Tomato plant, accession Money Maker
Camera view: horizontal (90 deg, fisheye); turntable rotation: 0 degrees
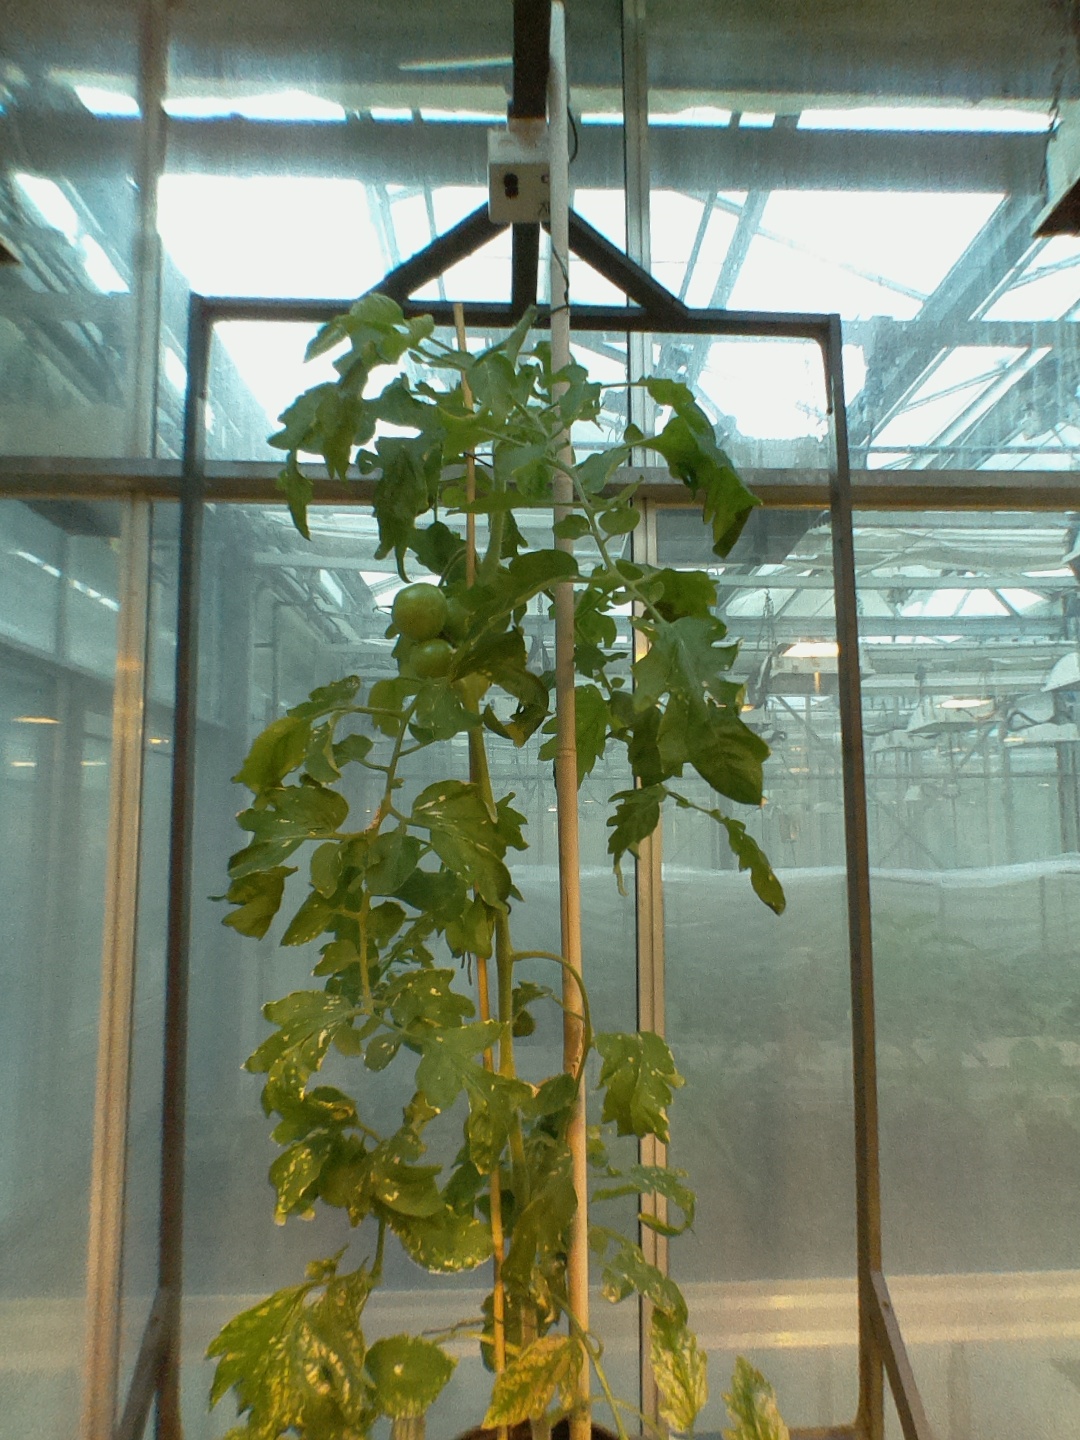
BBCH growth stage 75: 50%-60% of final fruit size